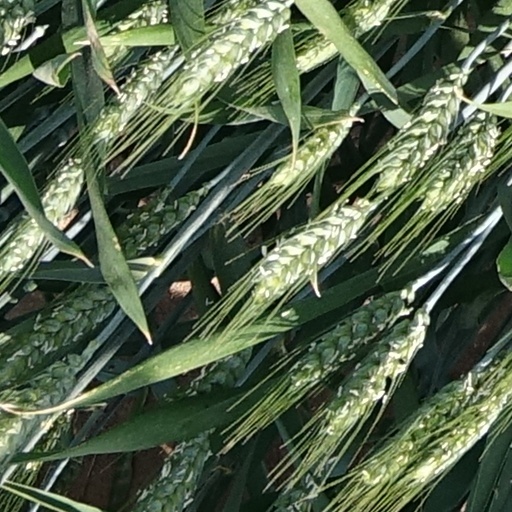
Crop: wheat